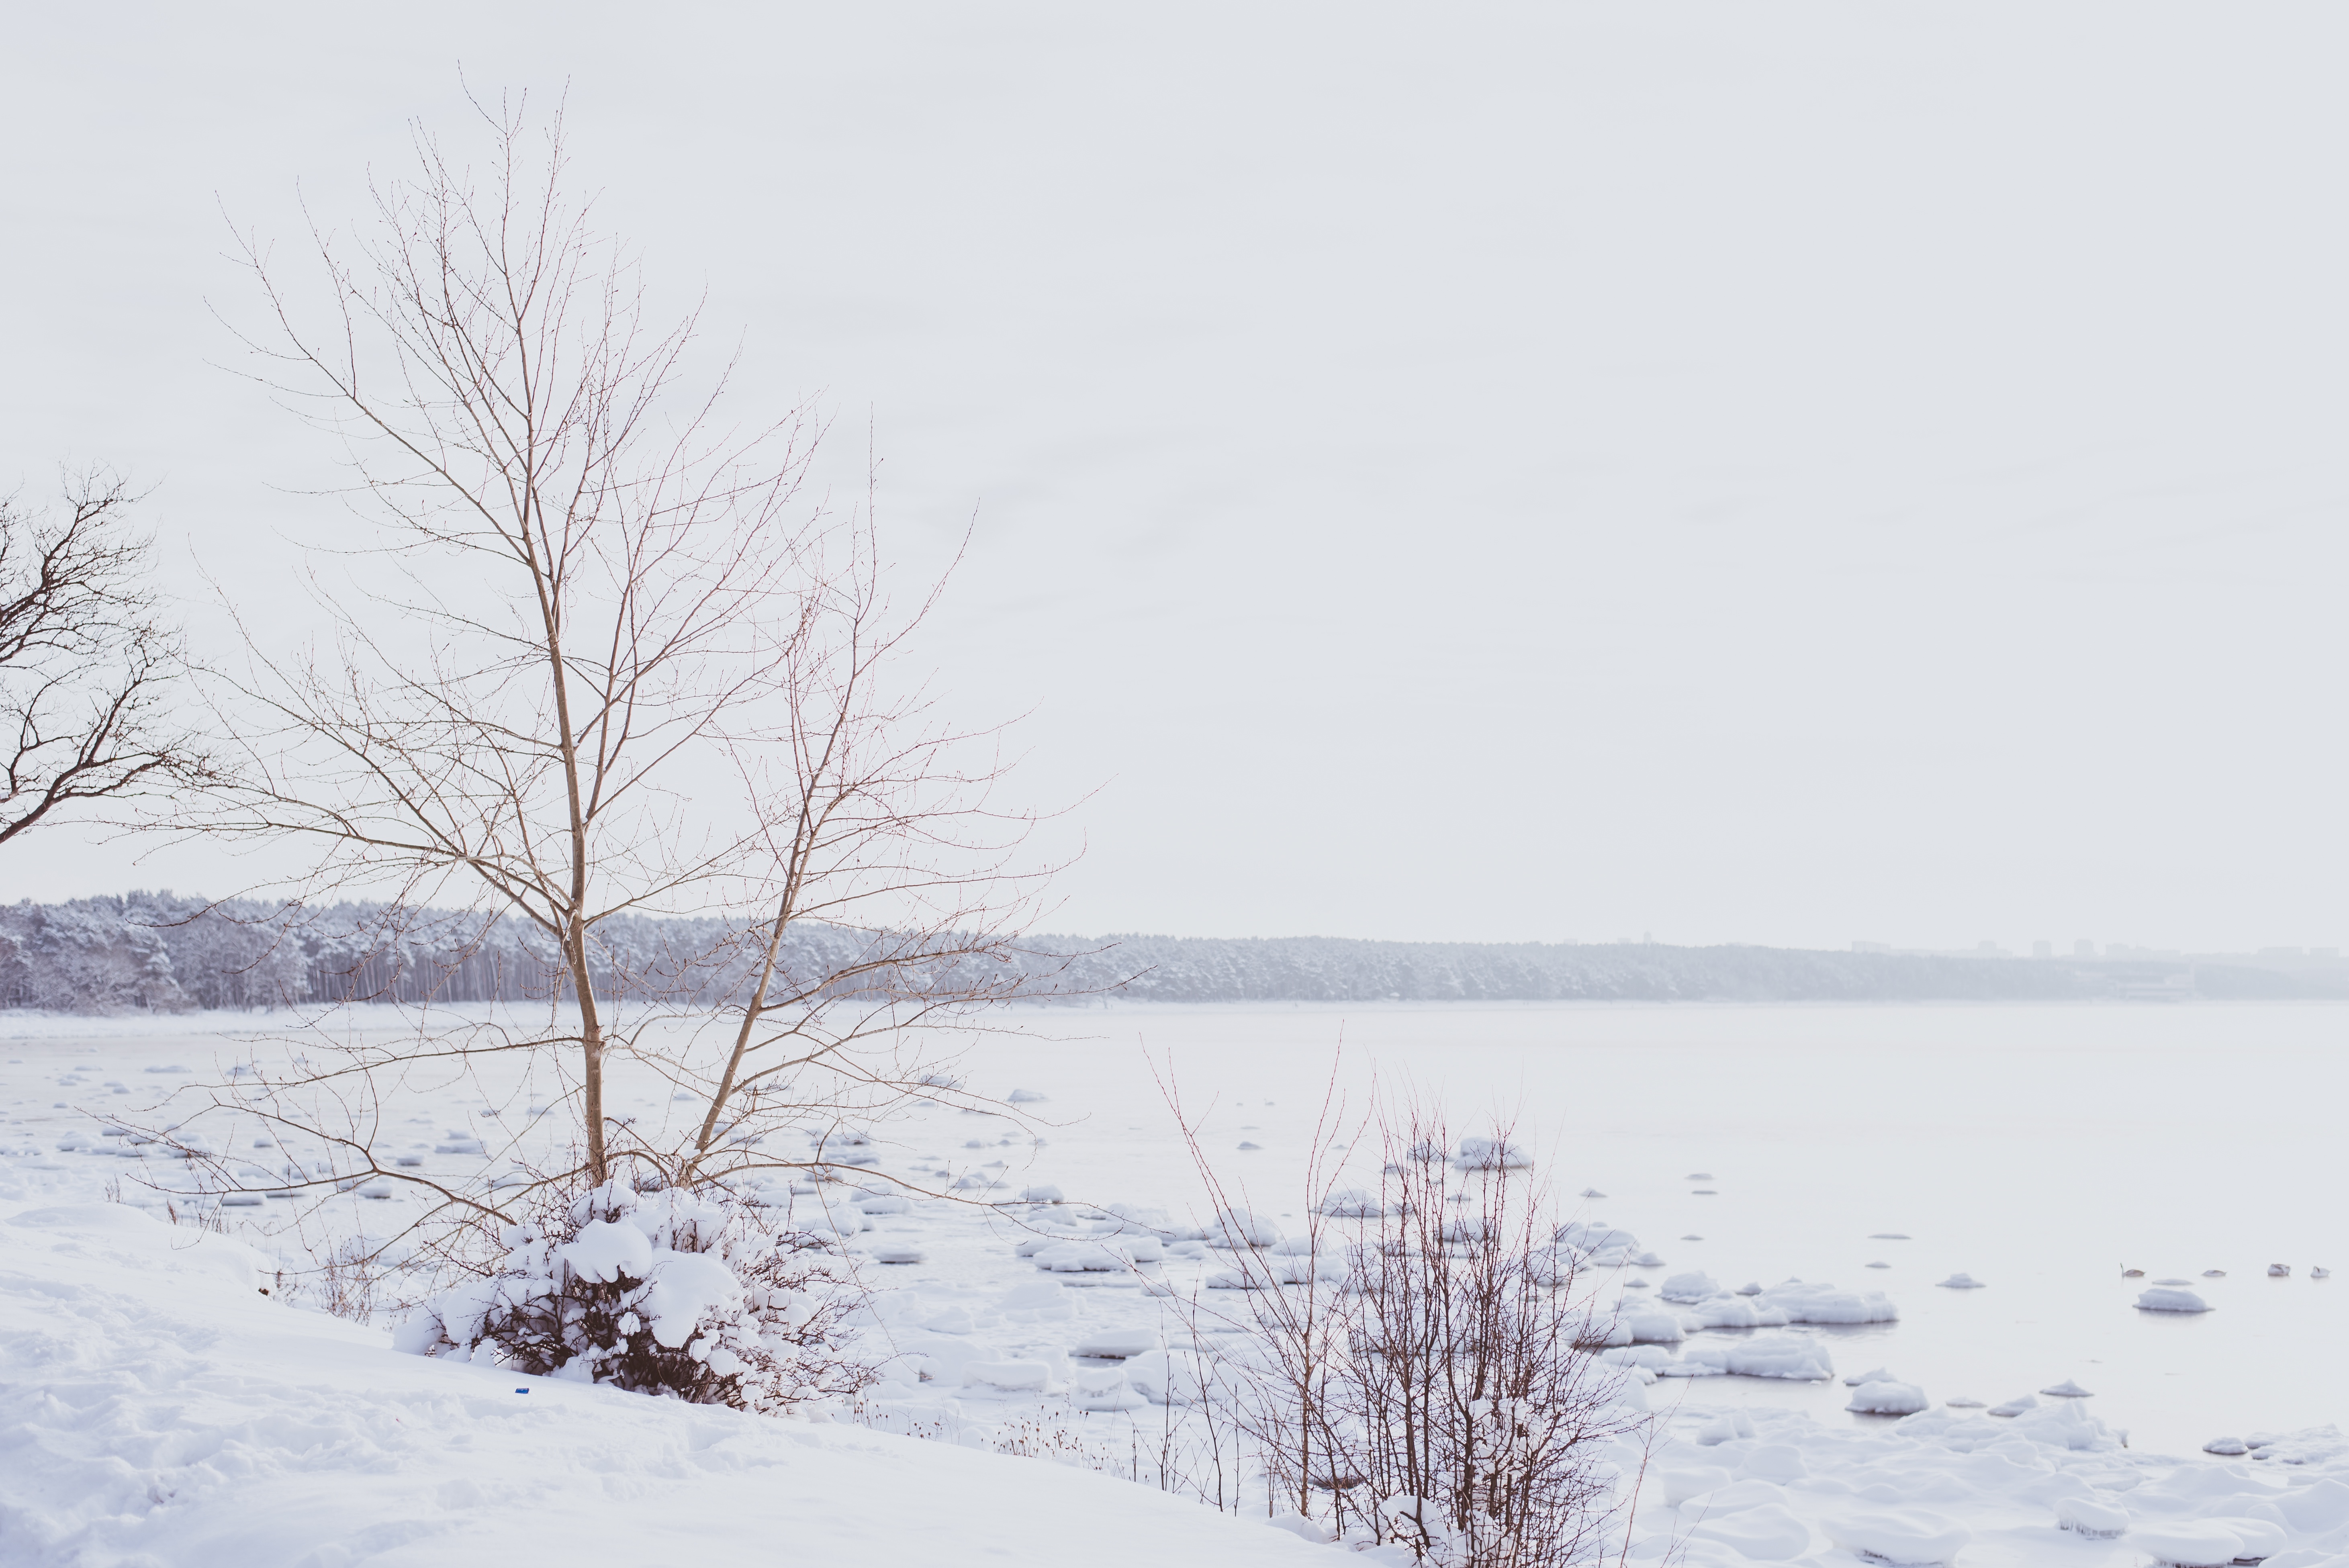
tree, branch, snow, winter, frost, ice, weather, season, freezing, atmospheric phenomenon